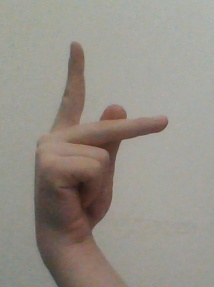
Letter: dha